Iron Mountain Central Historic District

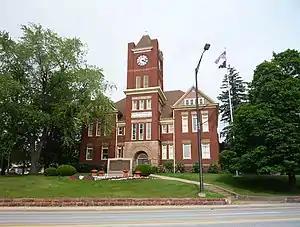
Dickinson County Courthouse

This courthouse and the associated jail was built in 1896 from plans by architect James E. Clancy of Antigo, Wisconsin, a former Iron Mountain resident. A new jail was constructed in 1985, and the old structure remained vacant and in disrepair until 1979. After renovations in 1982, county offices moved in. The courthouse is a -story Richardsonian Romanesque structure, built of red brick and Portage Entry sandstone. The front facade contains a rounded arch entryway, supported by two granite columns. The medieval-inspired jail was designed to complement the courthouse; it is a two-story structure built of red brick and sandstone, capped with stone battlemented parapets and a tin roof.